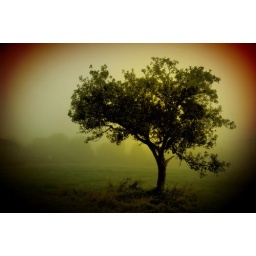
A heavily processed lone tree with a red aura around it.